History of Papua New Guinea

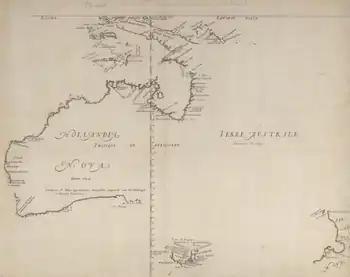
A typical map from the Golden Age of Netherlandish cartography. Australasia during the Golden Age of Dutch exploration and discovery (ca. 1590s–1720s): including Nova Guinea (New Guinea), Nova Hollandia (mainland Australia), Van Diemen's Land (Tasmania), and Nova Zeelandia (New Zealand).

Stone tools have been found on the Huon Peninsula dating back 40,000 years. Before proper agriculture, some plants had already been domesticated, including sago, "Canarium indicum", and karuka. "C. indicum" was possibly spread by people from the mainland to the islands. Karuka may have originally been domesticated "Pandanus brosimos". Taro was eaten long before it was purposefully farmed. Obsidian tools, which could be used for harvesting plants, were traded from at least 23,000 years ago. At some point, cassowary chicks began to be occasionally reared.